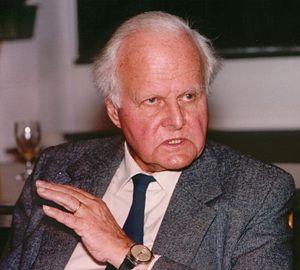
Carl Friedrich Freiherr von Weizsäcker, né le 28 juin 1912 à Kiel et mort le 28 avril 2007 à Söcking, près de Starnberg, est un physicien et philosophe allemand. Il est celui qui a vécu le plus longtemps parmi les membres de l'équipe de recherche qui a essayé de développer l'arme atomique en Allemagne durant la Seconde Guerre mondiale.